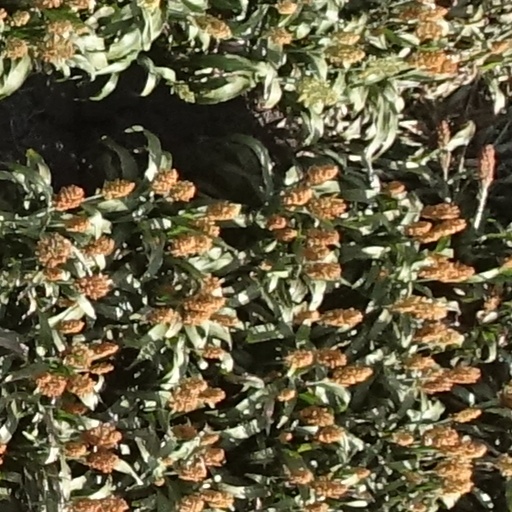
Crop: sorghum